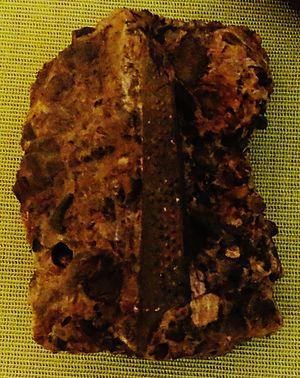
Nemacanthus est un genre éteint de requins préhistoriques de la famille des Palaeospinacidae et de l'ordre des Synechodontiformes.